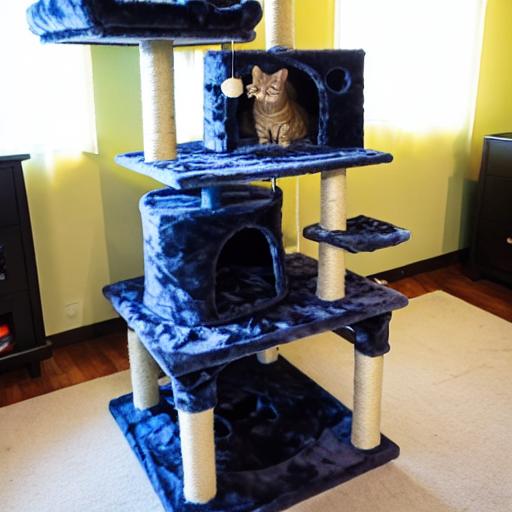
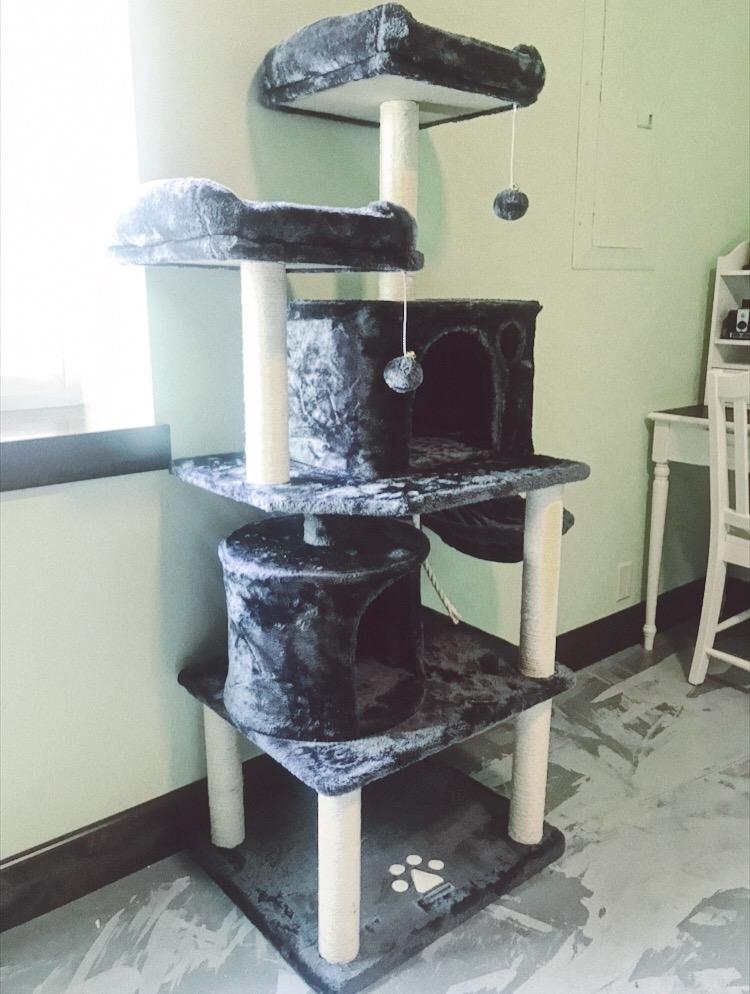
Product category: items_cat tree
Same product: no